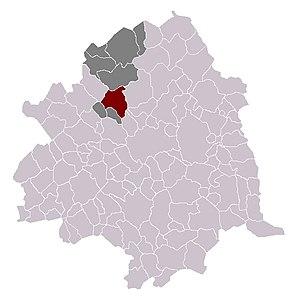
Verlinghem dans son canton et son arrondissement
Verlinghem est une commune française située dans le département du Nord, en région Hauts-de-France. Elle fait partie de la Métropole européenne de Lille.